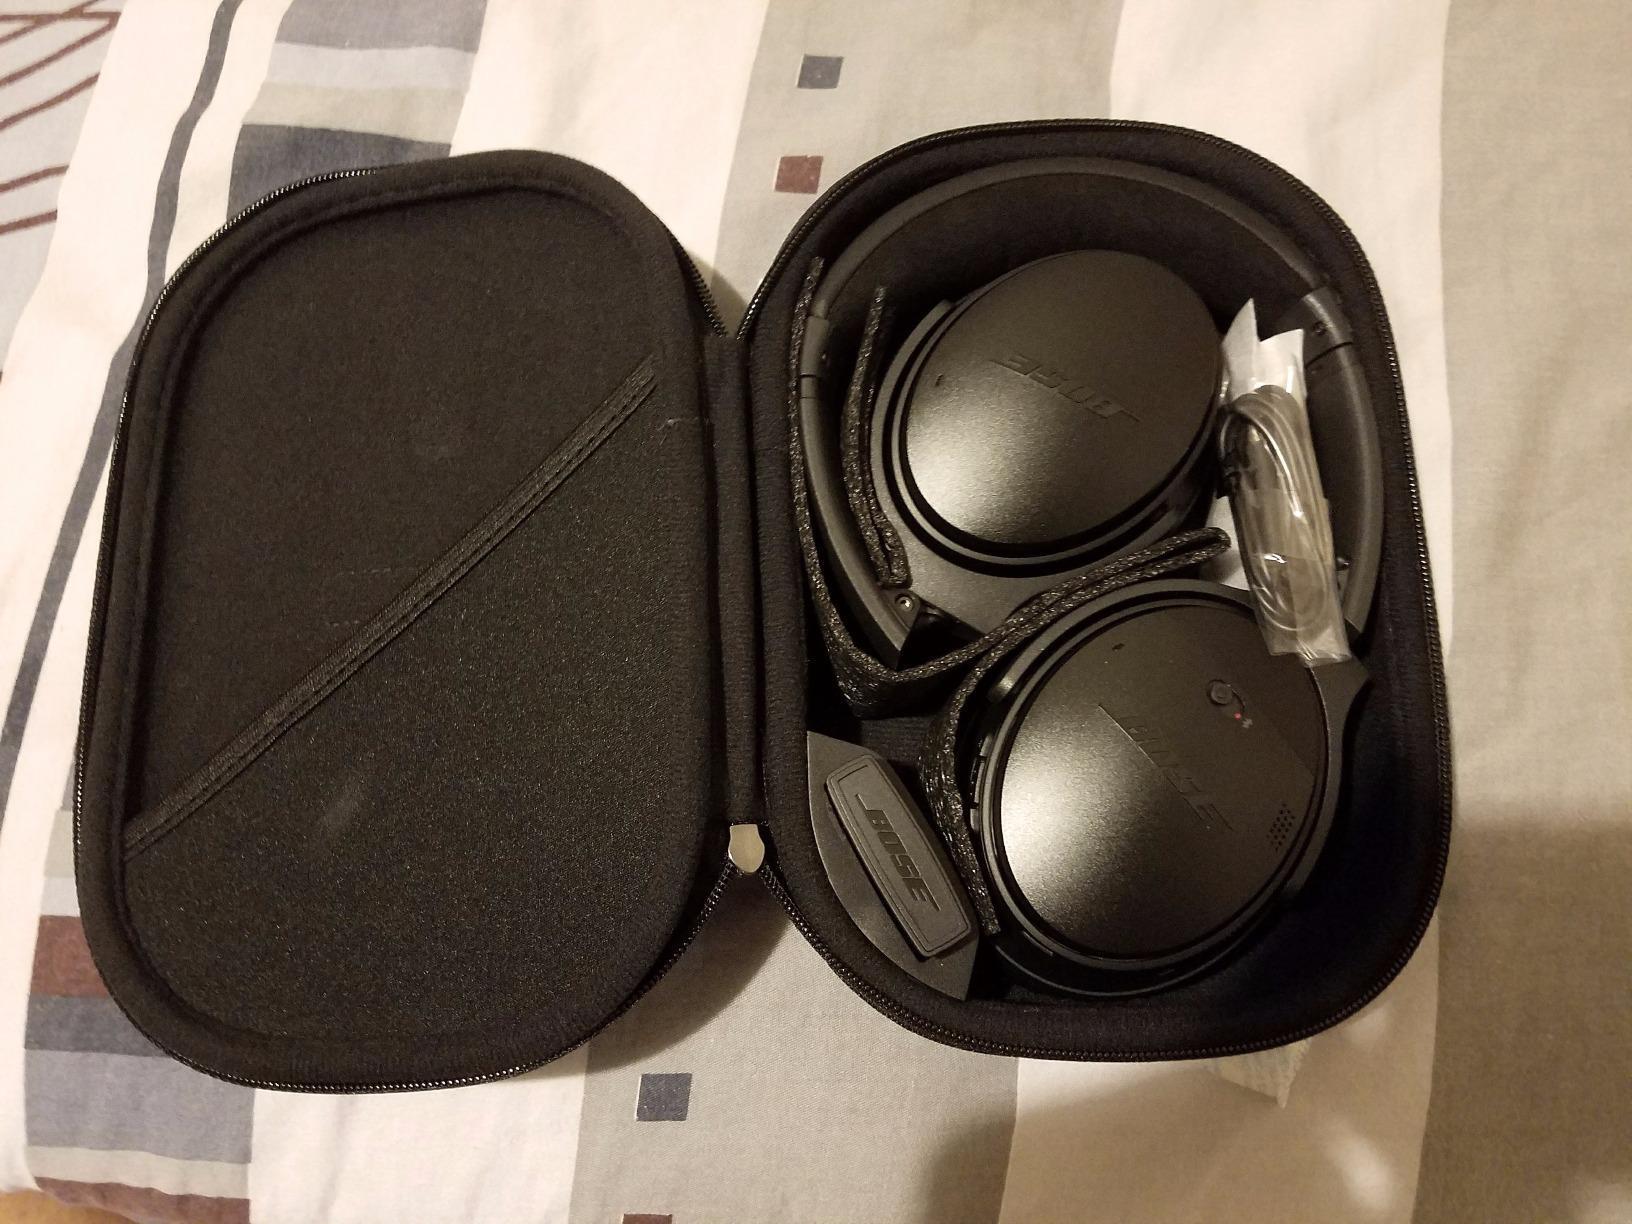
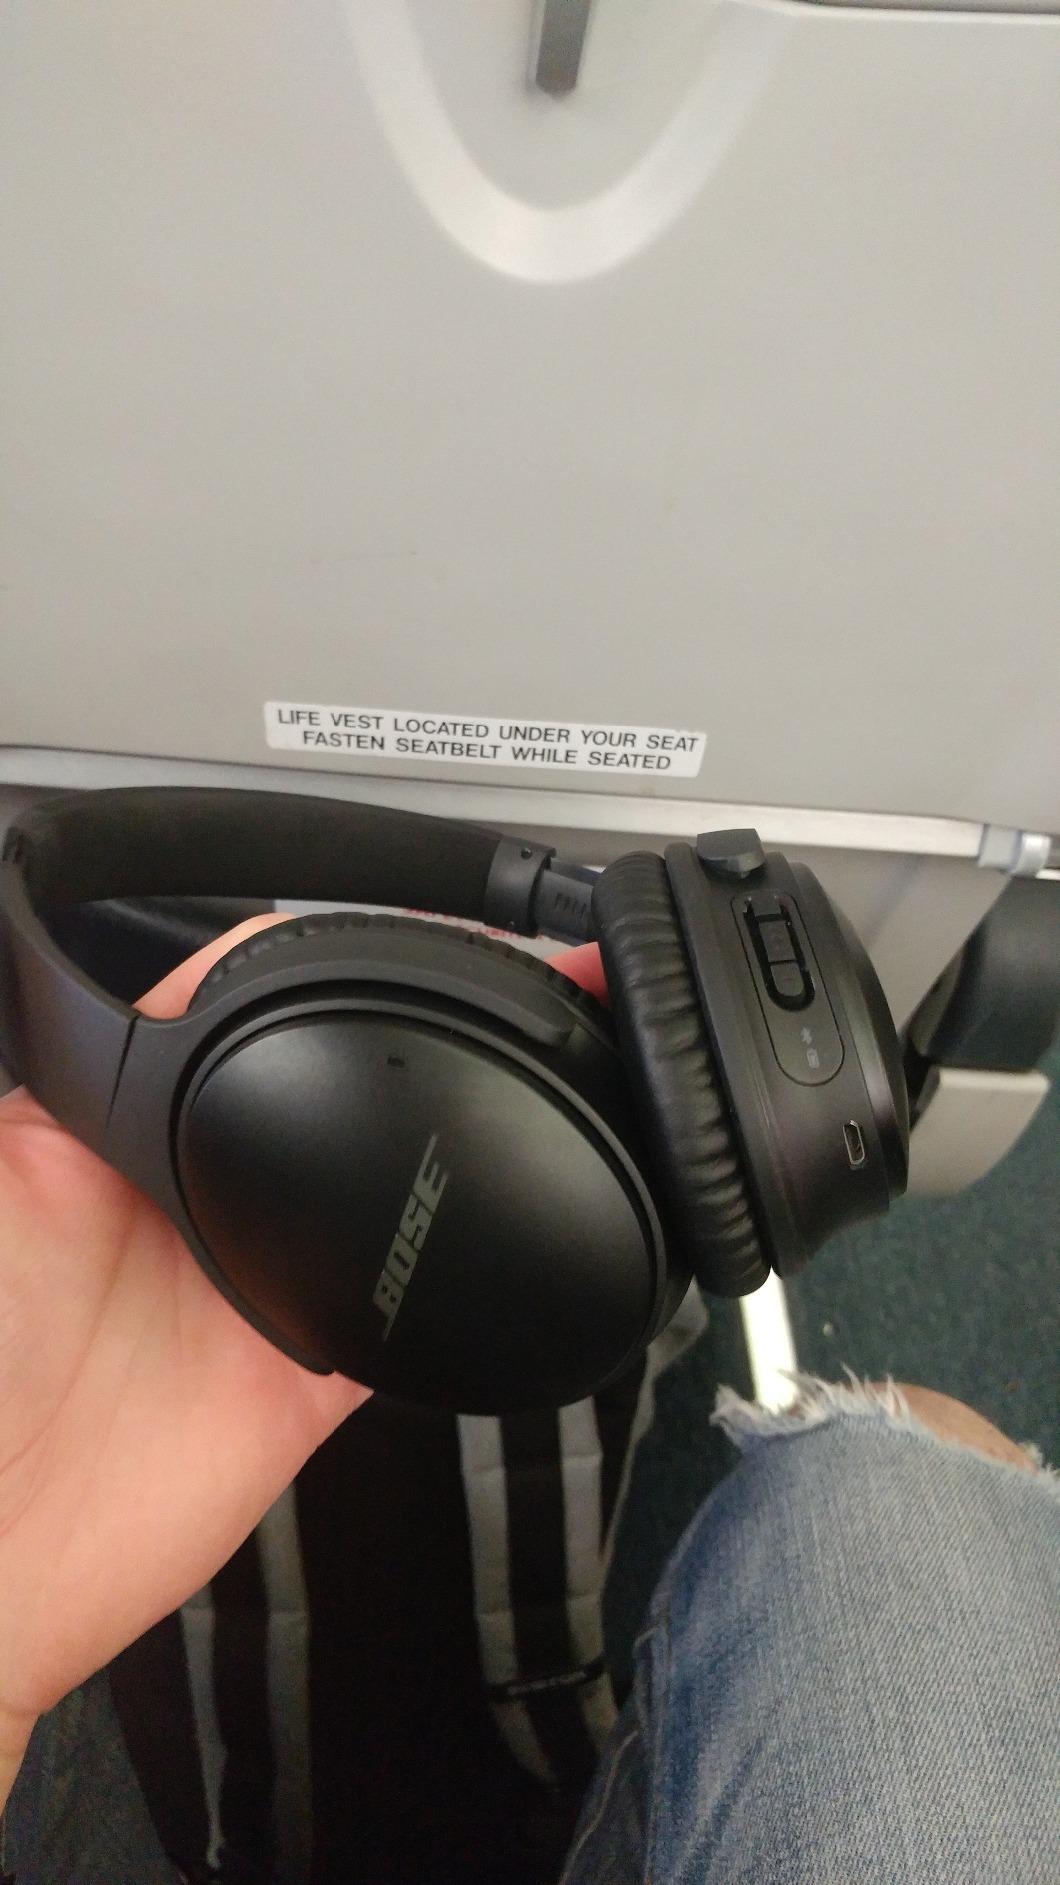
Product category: headphones
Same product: yes